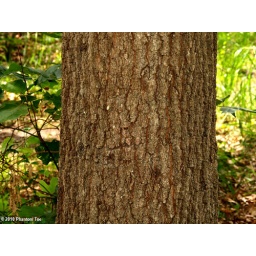
Claw marks on trees and benches in an area where there are no animals that have such claws